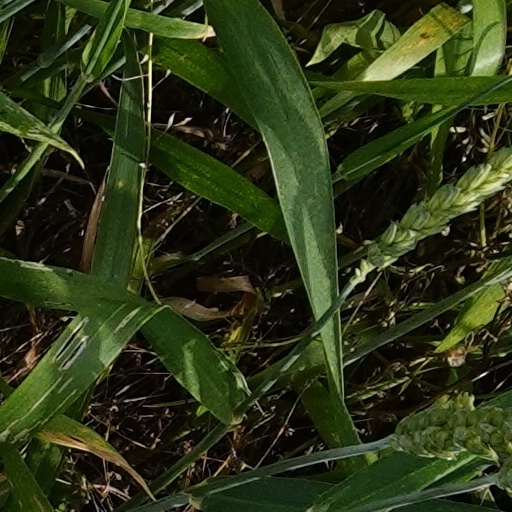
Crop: wheat